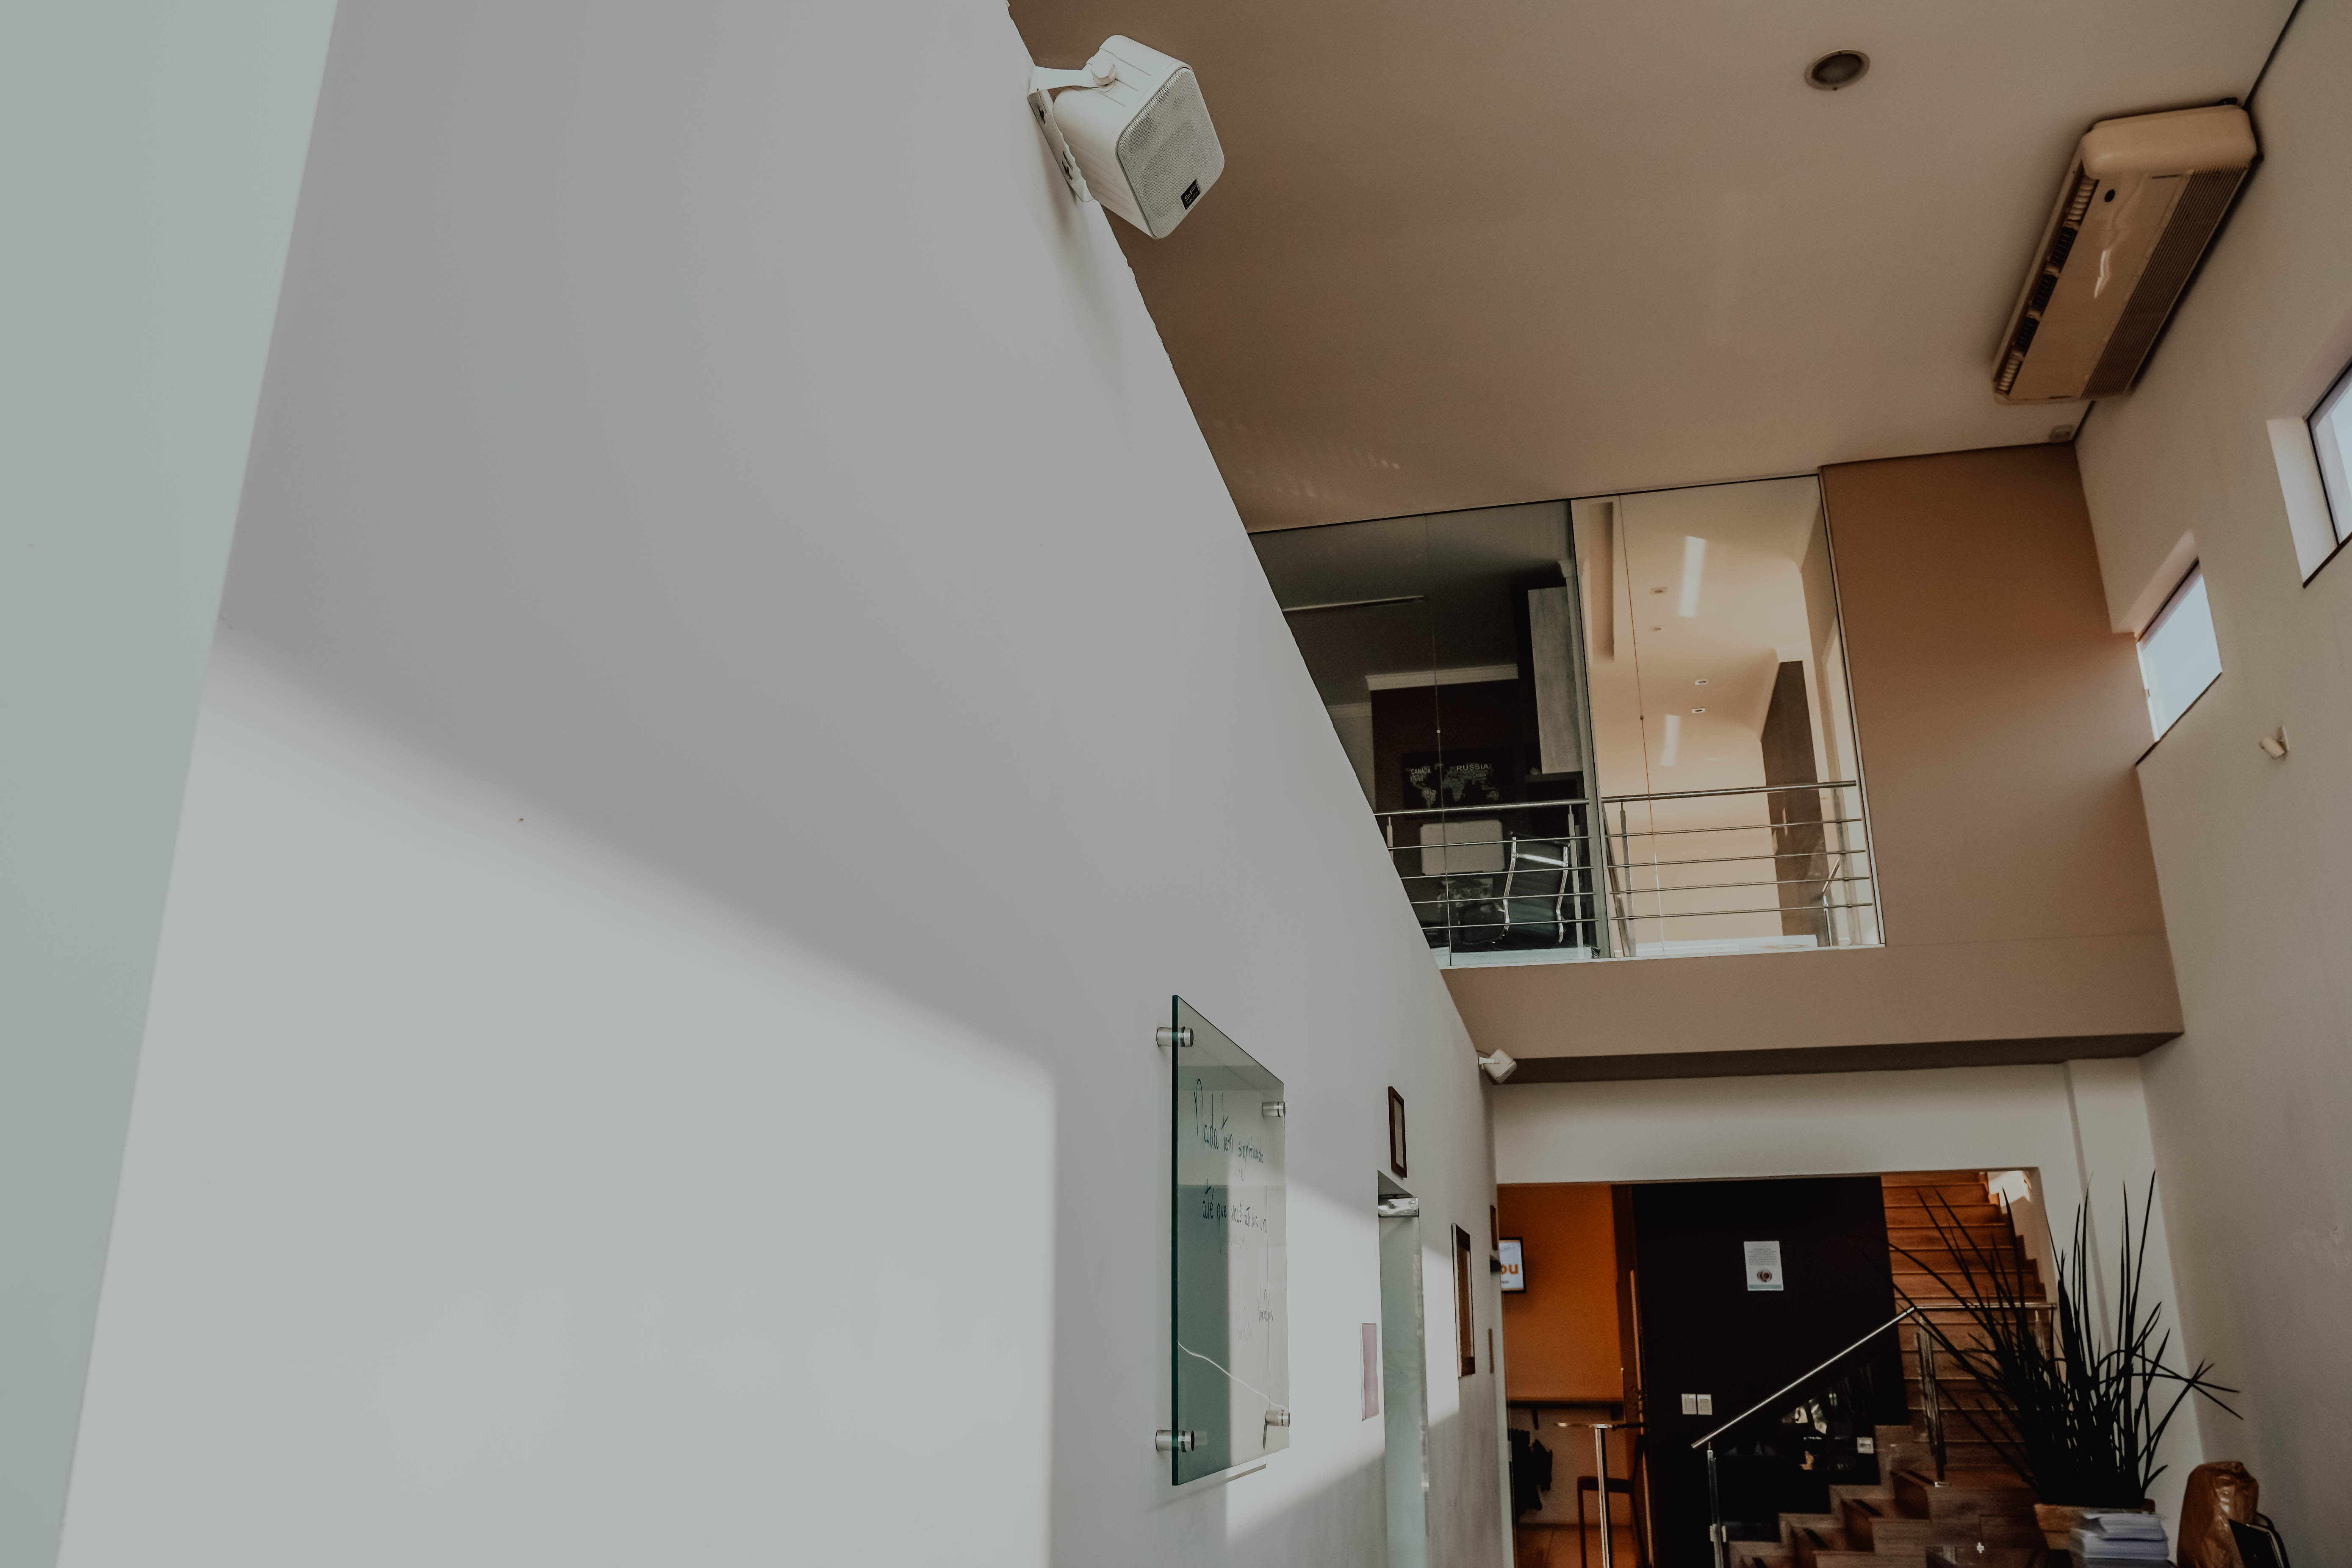
drywall, plaster, lining, property, room, house, ceiling, wall, architecture, building, daylighting, home, real estate, Material property, interior design, stairs, handrail, window, apartment, loft, wood, floor, molding